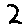
Label: 2